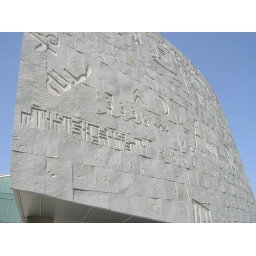
This is the fascinating outside wall of the library in Alexandria....one of the world's new wonders